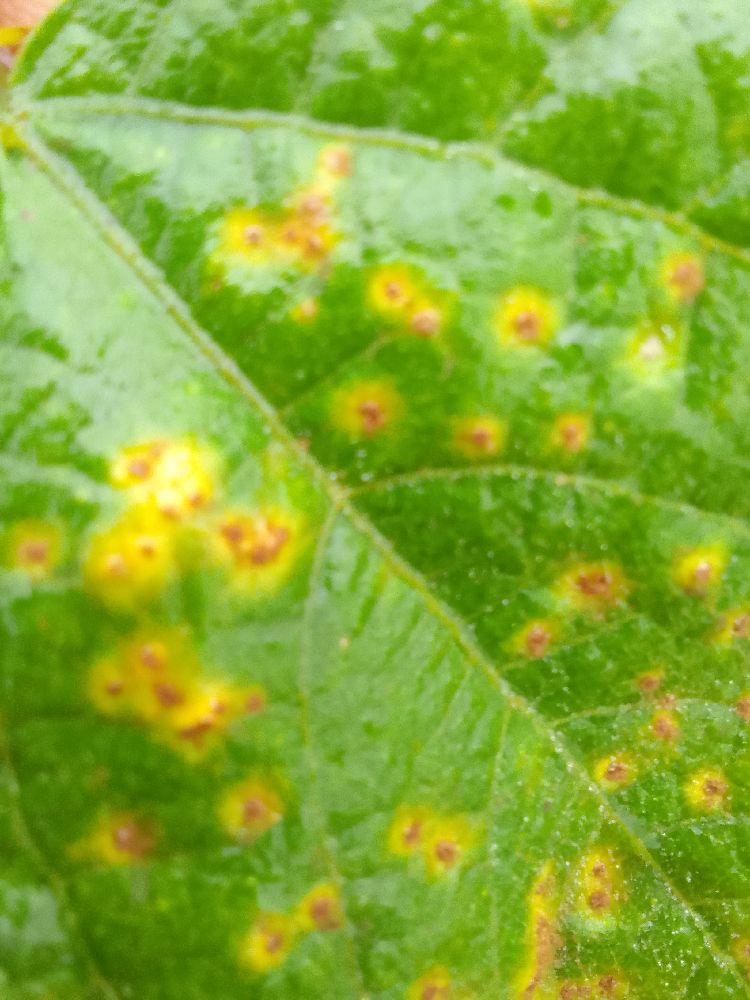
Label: rust